History of the Sacramento cannery industry

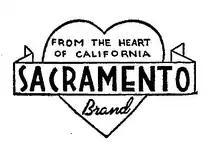
1946 Bercut-Richards Sacramento Brand trademark

Beginning in 1931, Peter and Henri Bercut and Thomas H. Richards, Sr. developed what became the largest independent cannery in California, located just south of the American River on North 7th Street. Bercut-Richards was one of the largest producers of tomato products, producing their own “Sacramento” brand.